Arbroath Town House

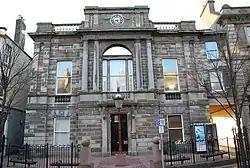
Arbroath Town House

Arbroath Town House is a municipal building in the High Street, Arbroath, Scotland. The town house, which was the headquarters of Arbroath Burgh Council, is a Category B listed building.